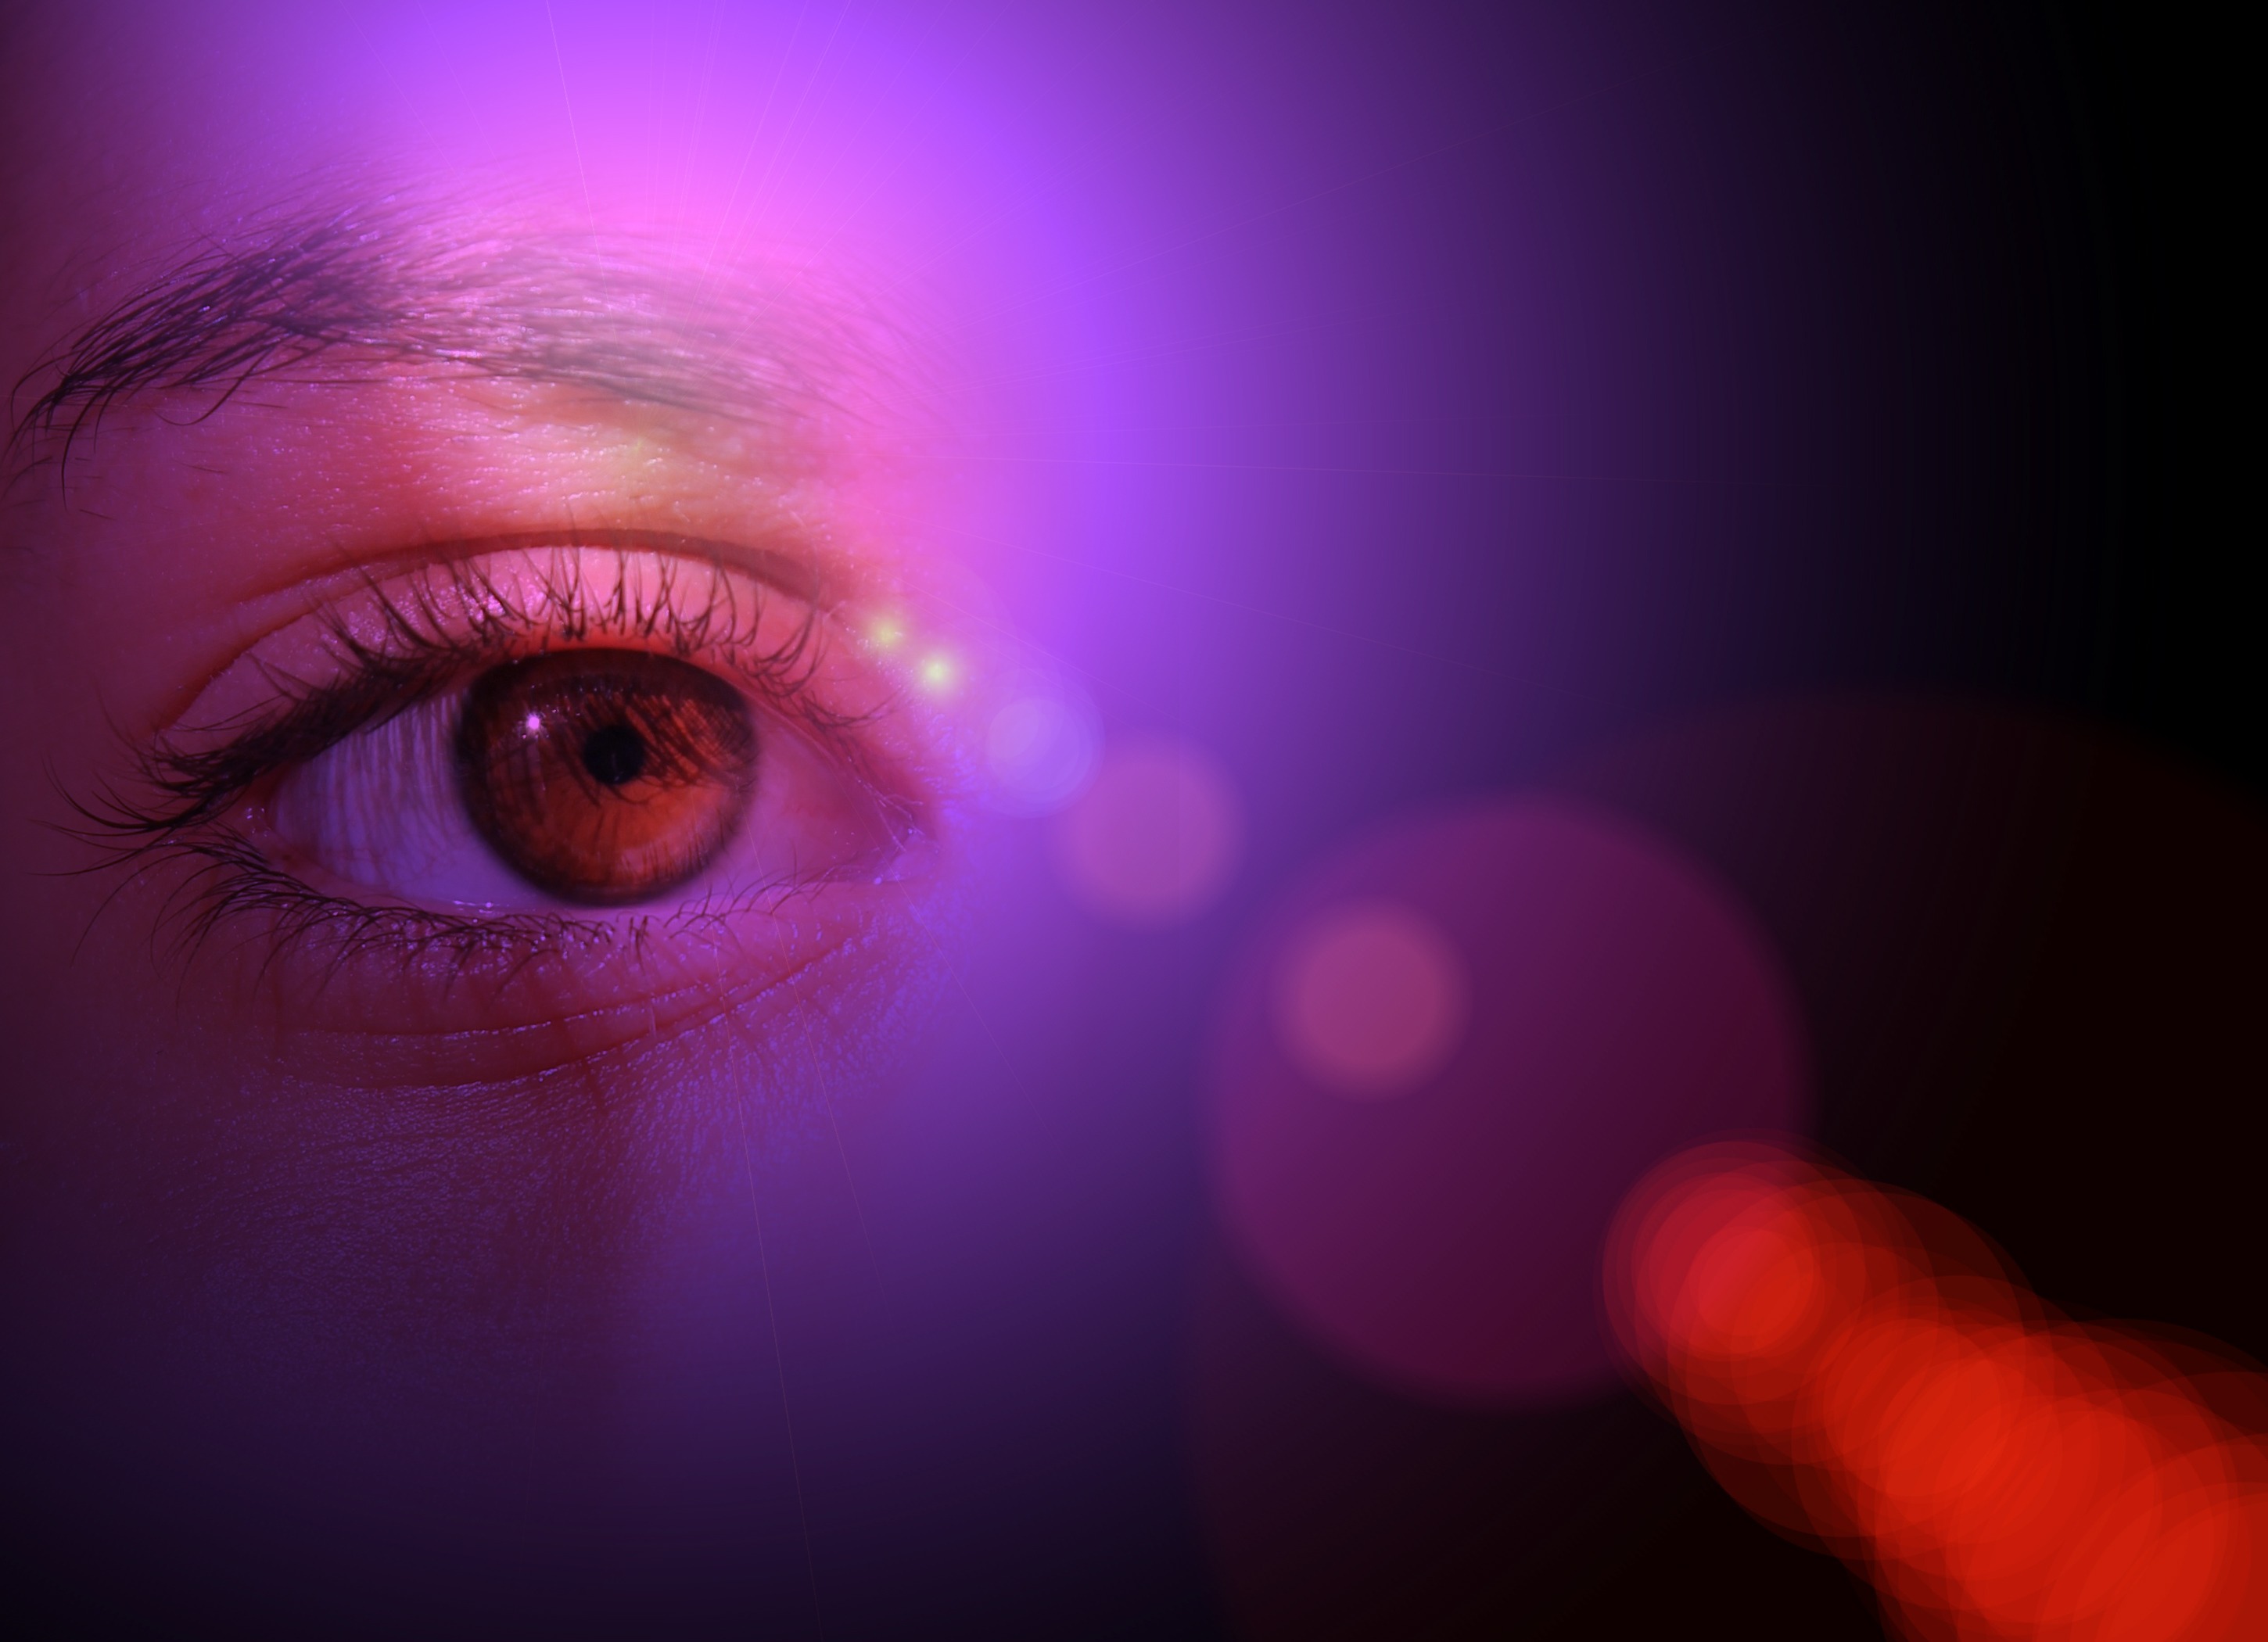
hand, light, photography, red, color, darkness, blue, black, pink, circle, close up, human body, face, eye, organ, crime, shape, emotion, evil, macro photography, sin, wrong, outrage, offence, computer wallpaper, misstep, transgression